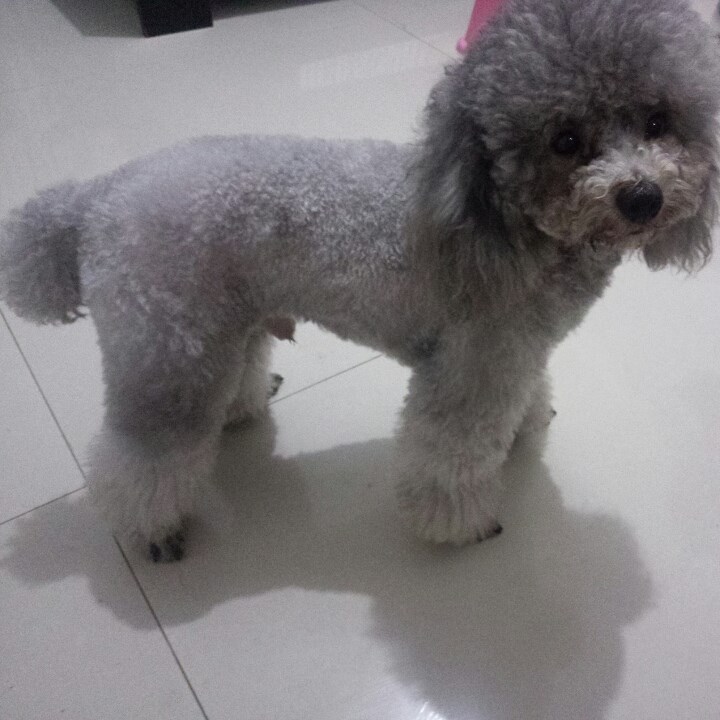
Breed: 7449-n000128-teddy